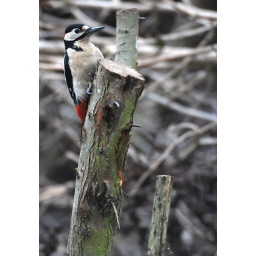
Taken from the drivers seat in the car park in very windy conditions, Ladywalk Nature Reserve, Hams Hall, Warwickshire